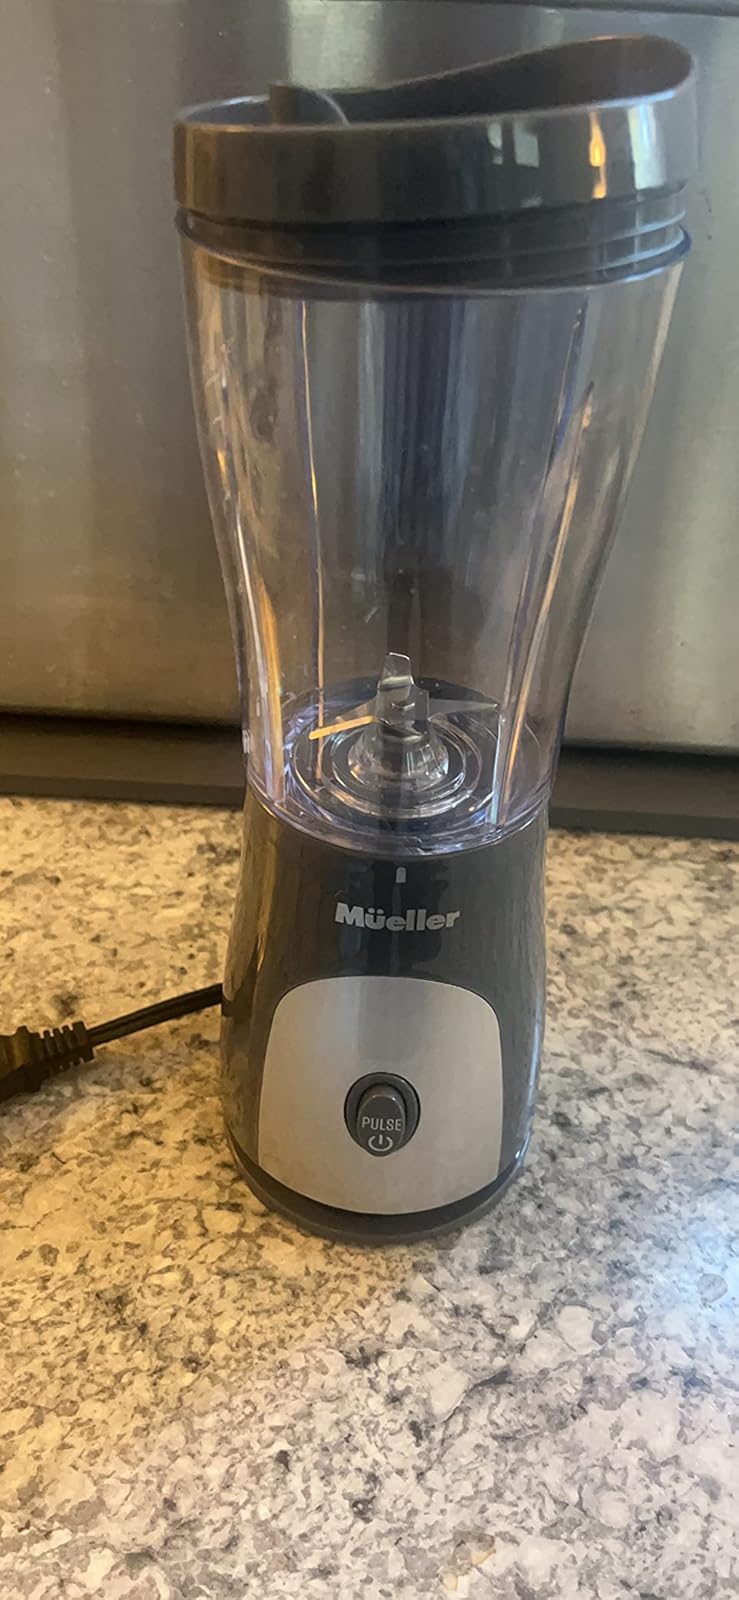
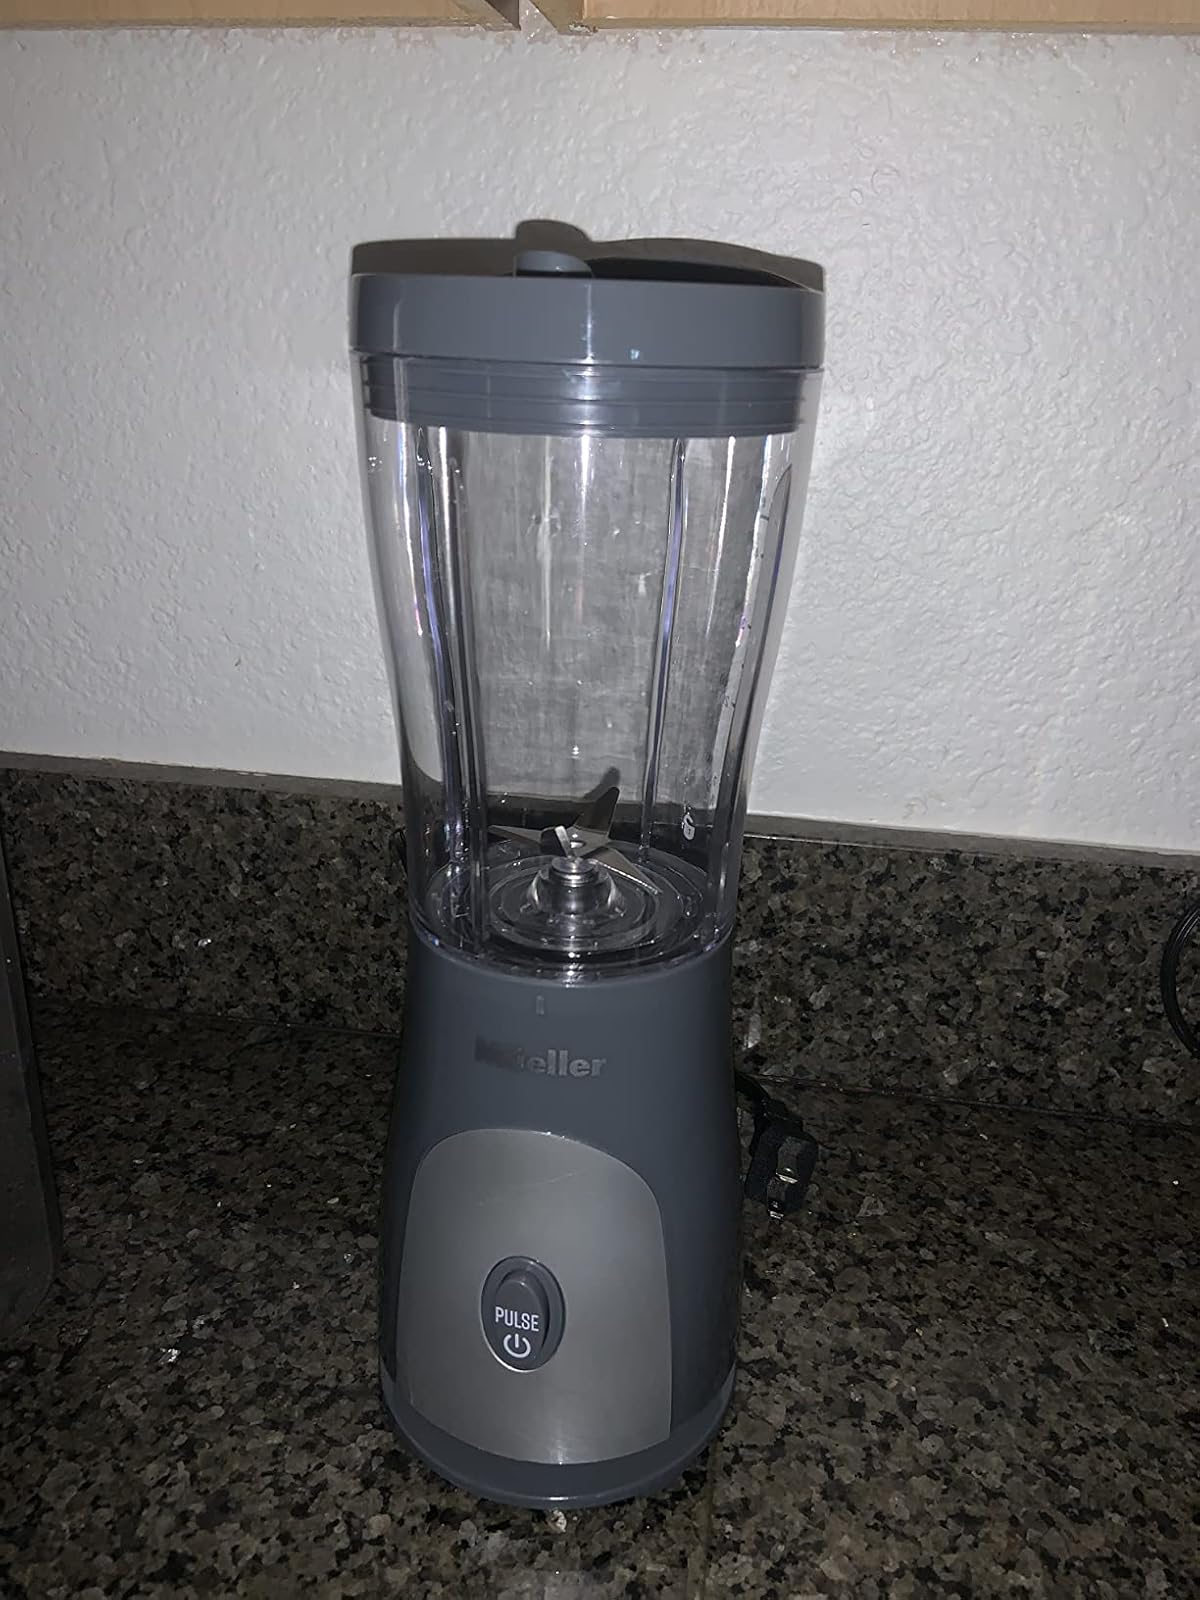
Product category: items_blender
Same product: yes